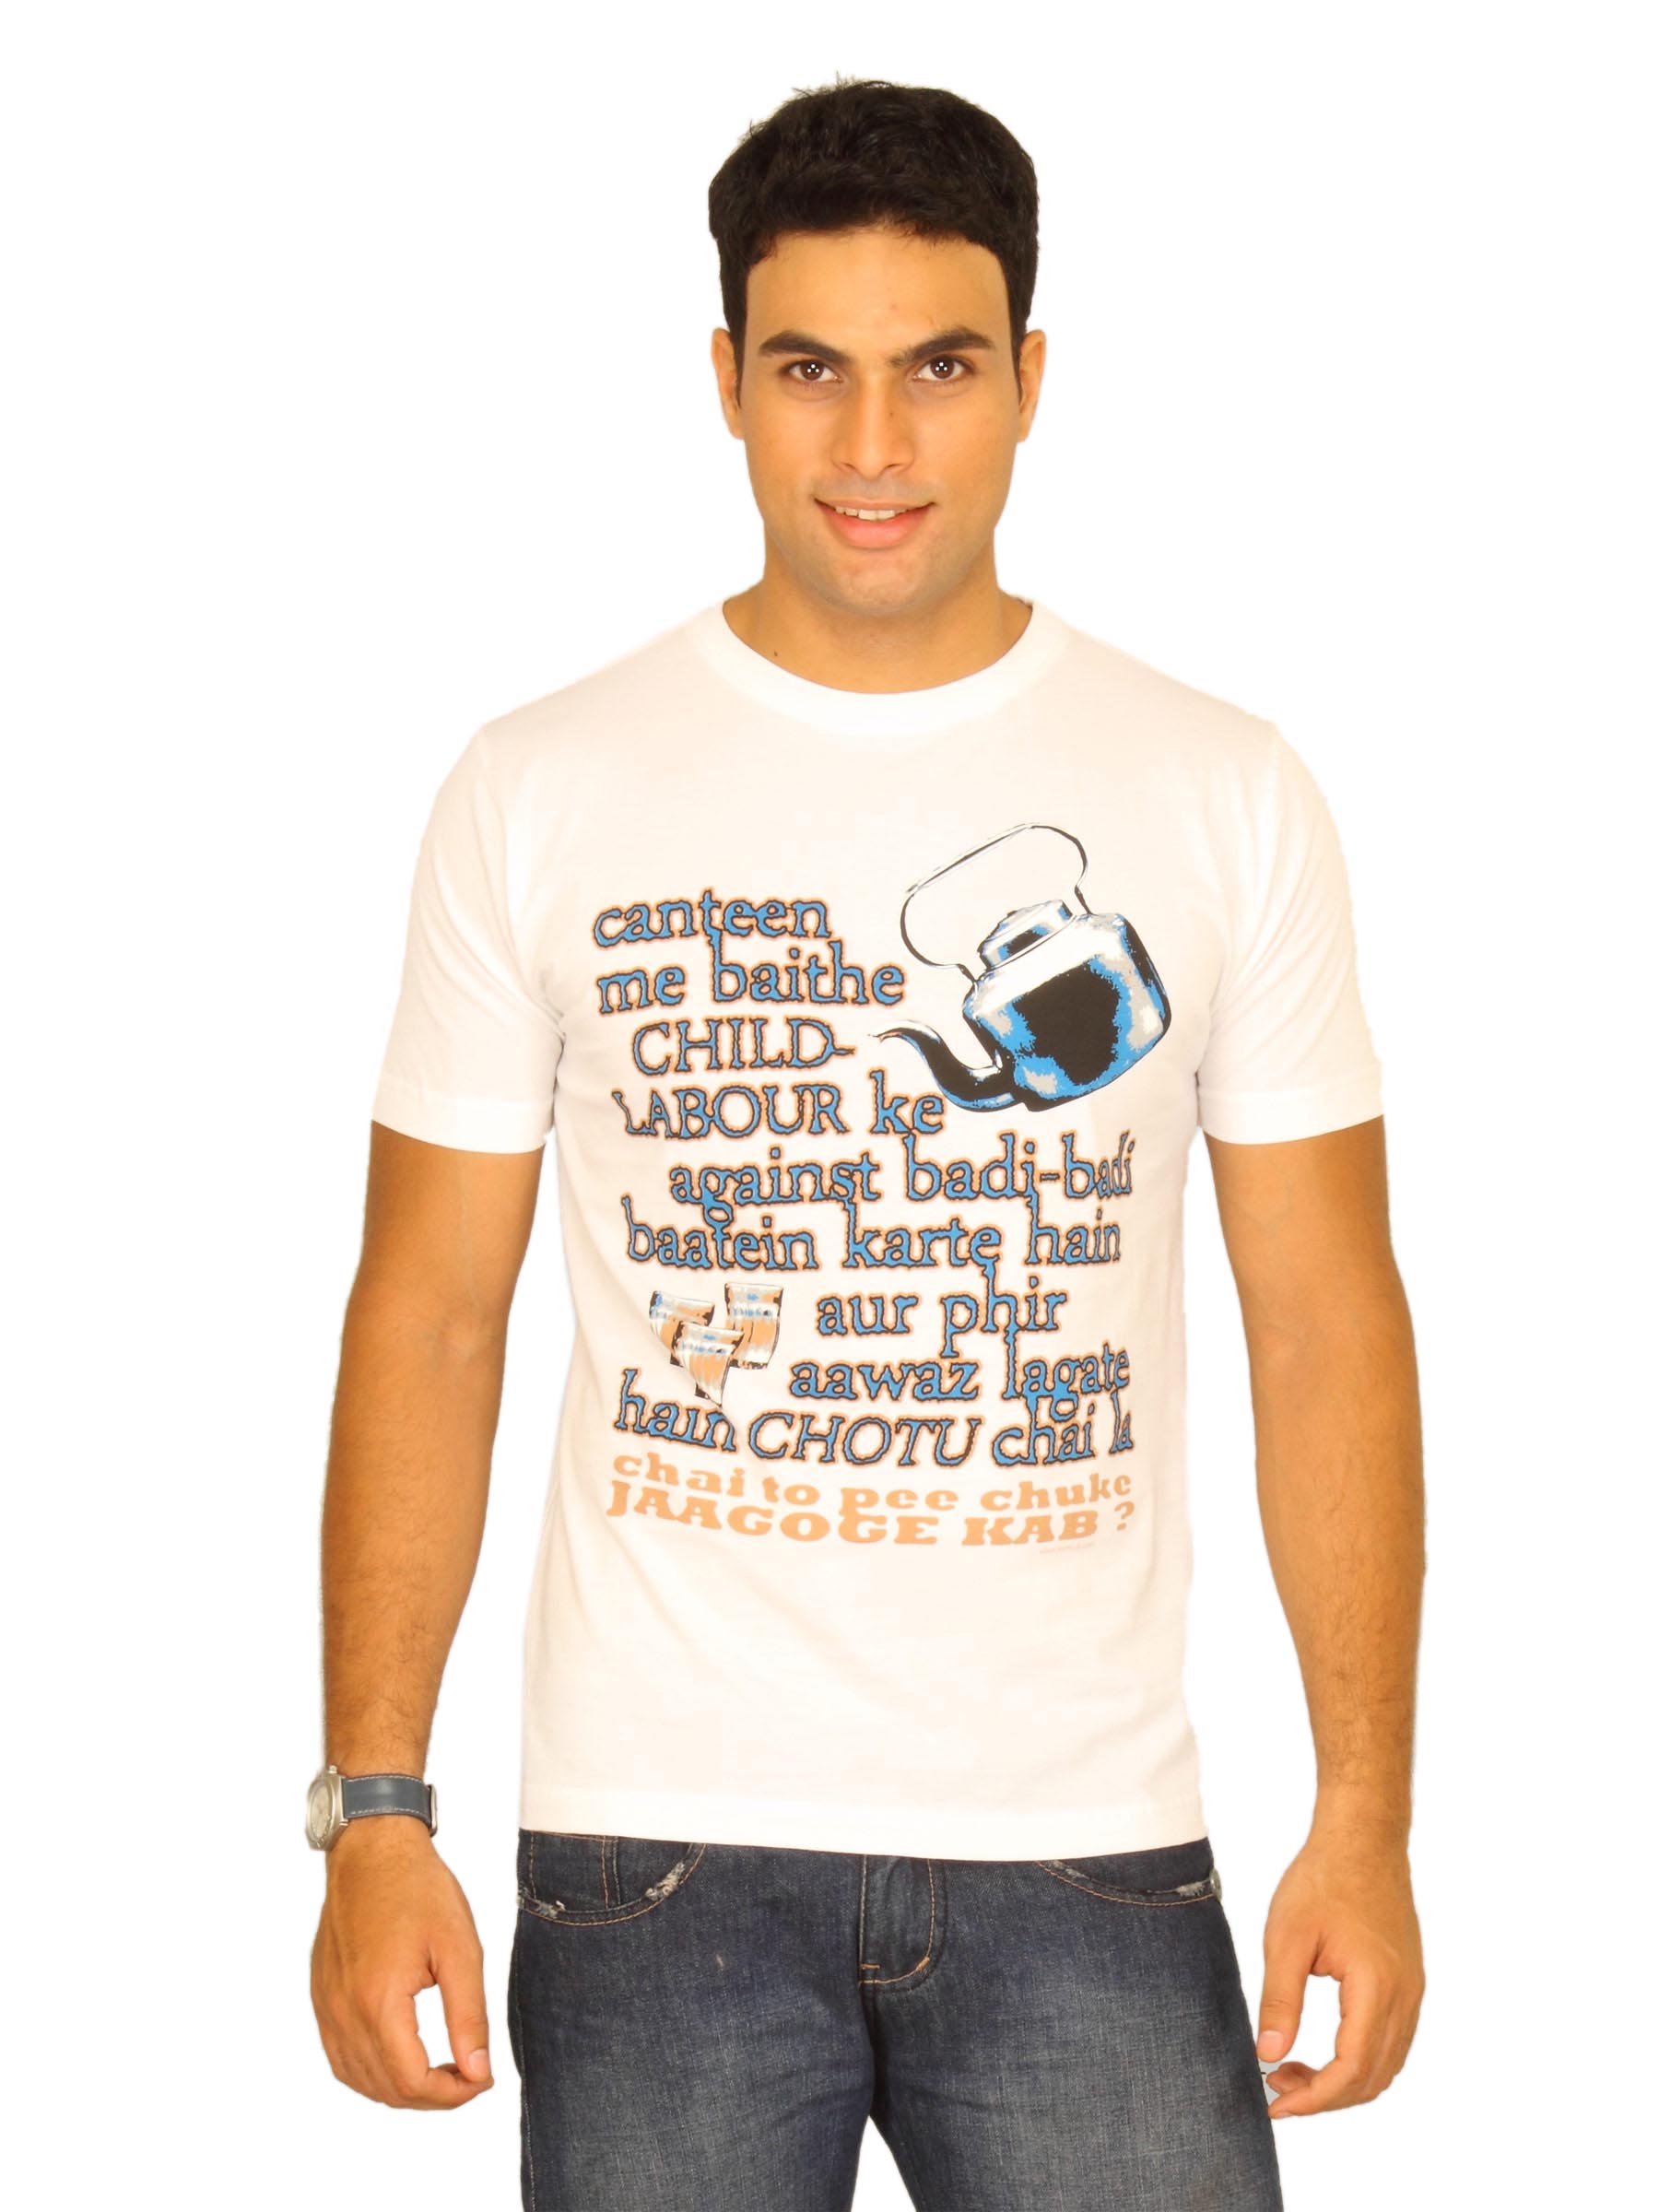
Inkfruit Men's Chotu Chai La White T-shirt
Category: Apparel / Topwear / Tshirts
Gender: Men
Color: White
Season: Summer 2011
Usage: Casual